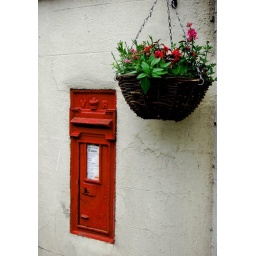
Random post box and hanging basket in Gargrave!!